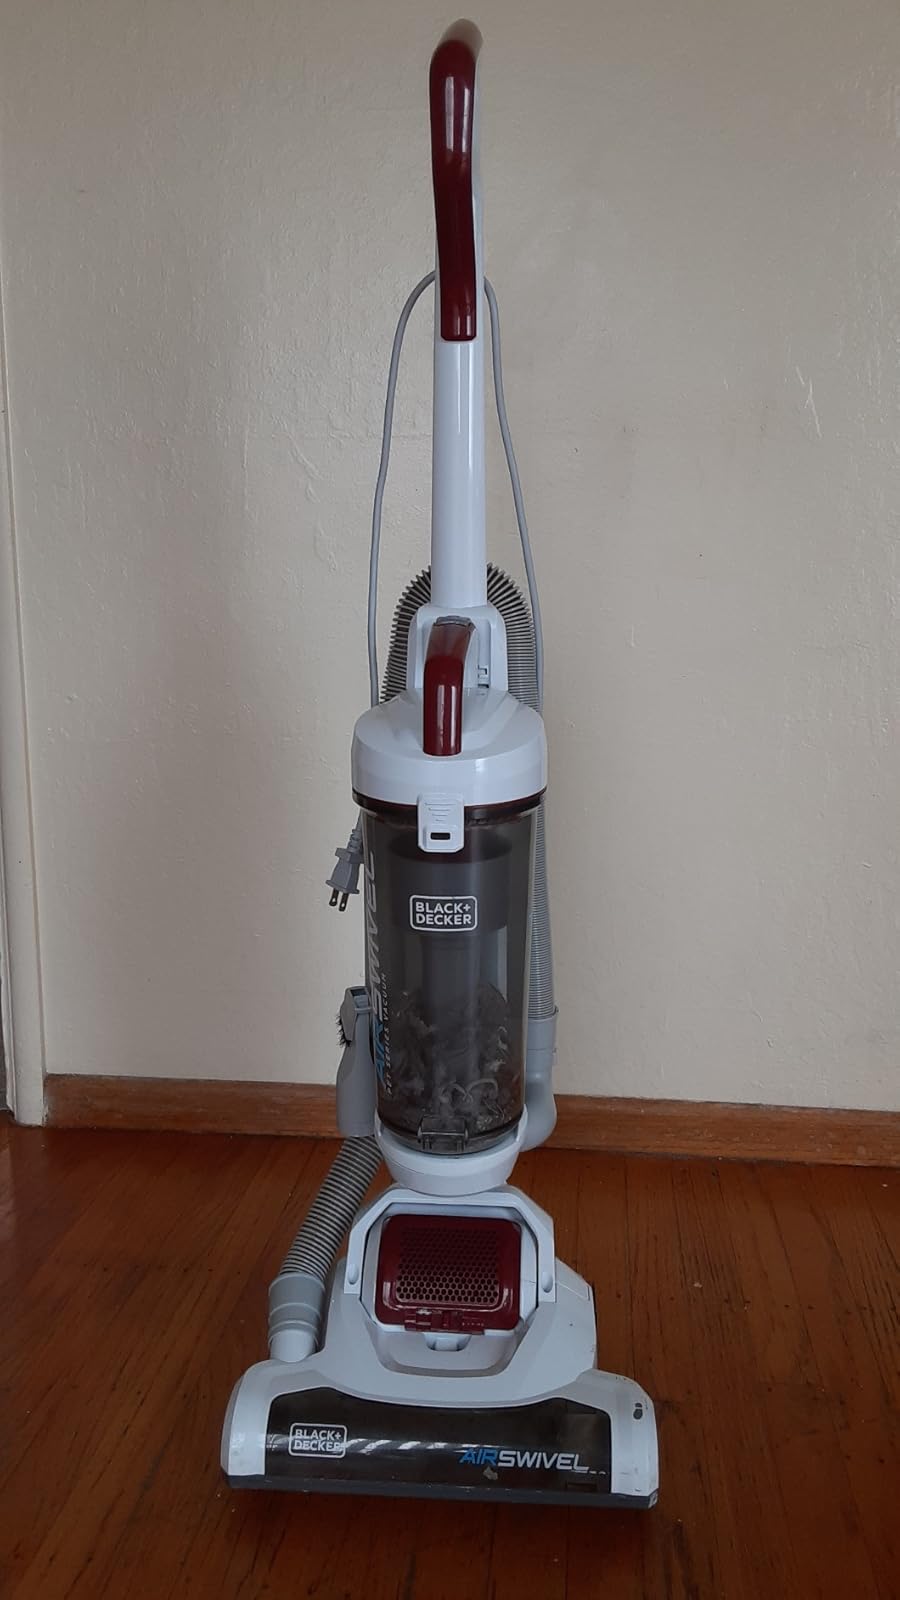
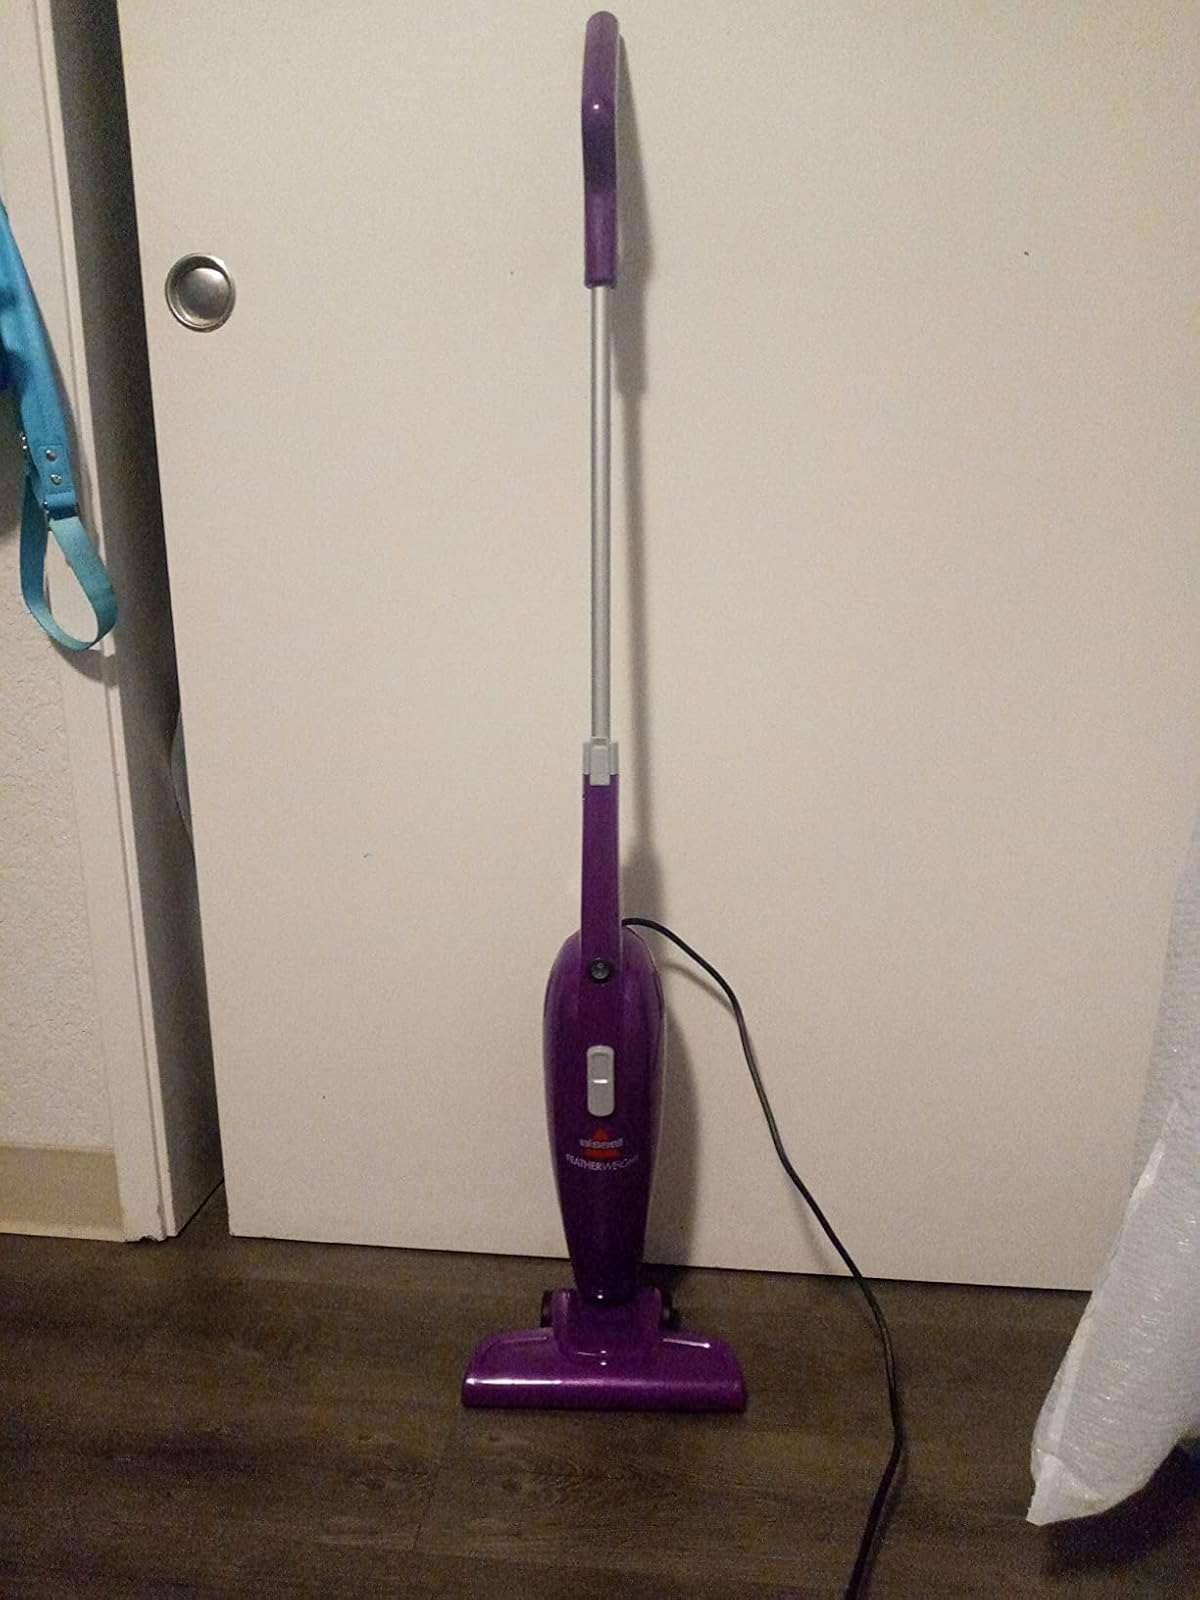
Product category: items_vacuum
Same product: no